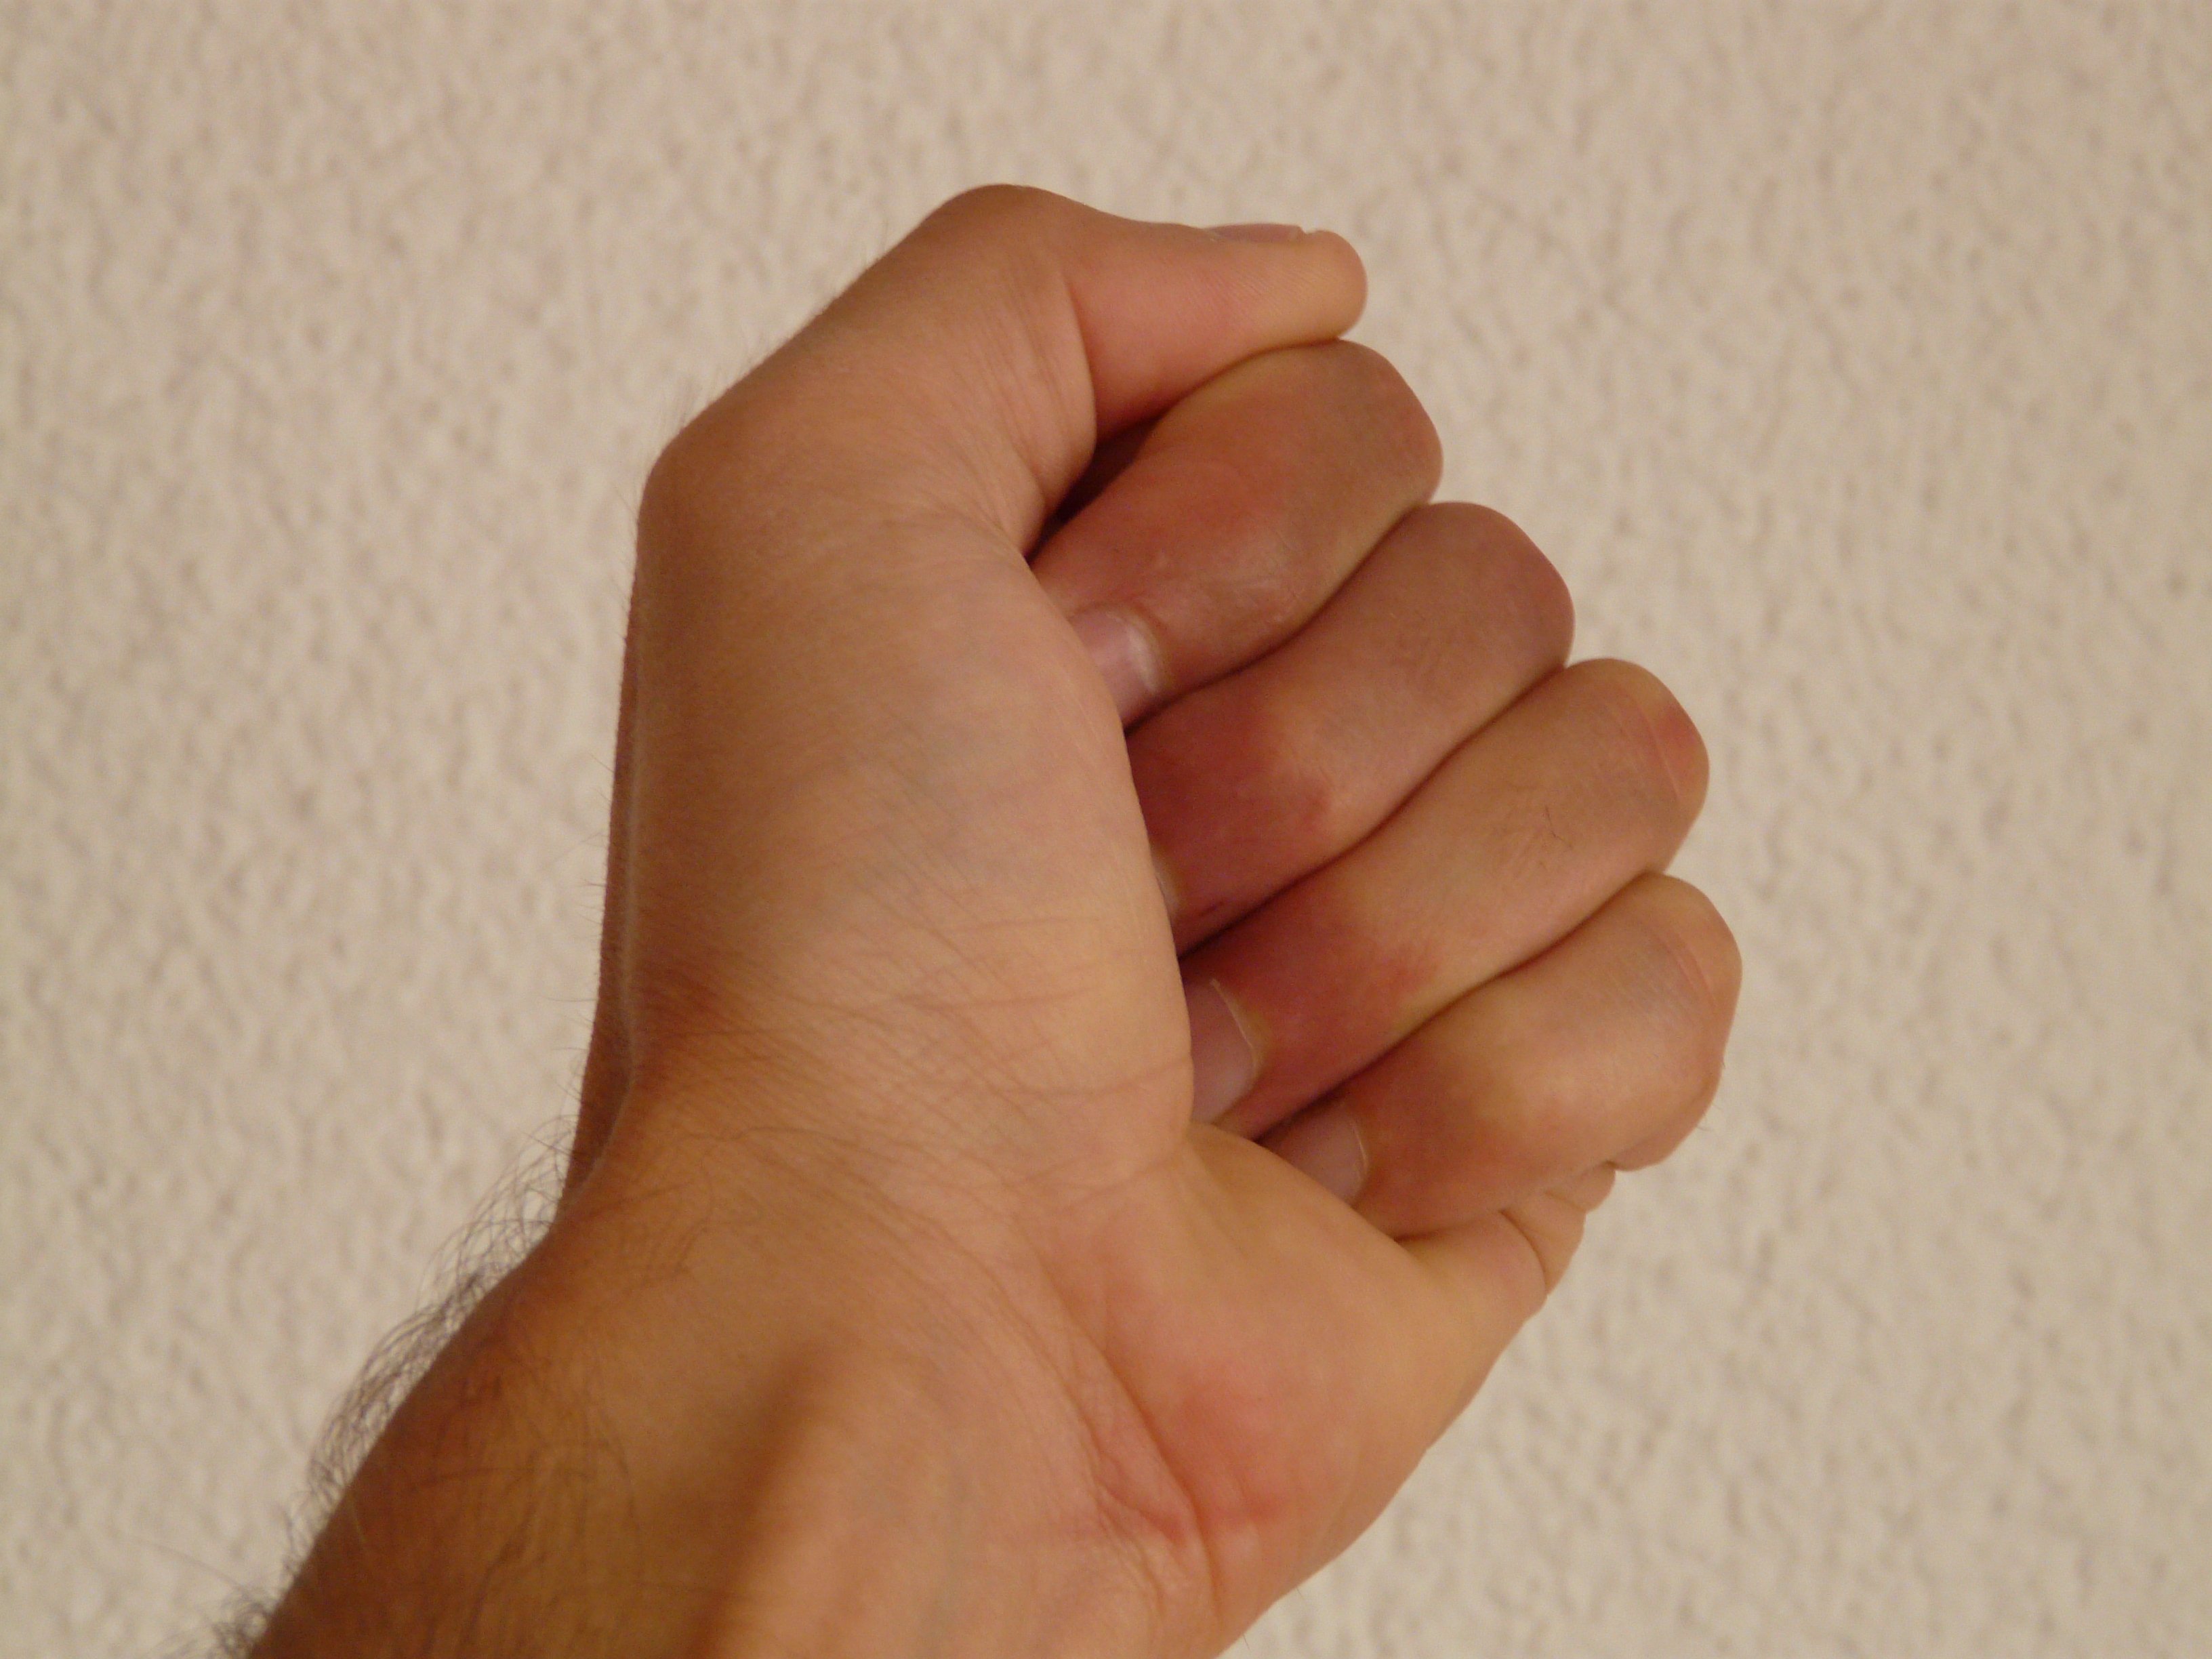
hand, leg, finger, human, arm, nail, close up, human body, skin, thumb, faust, sense